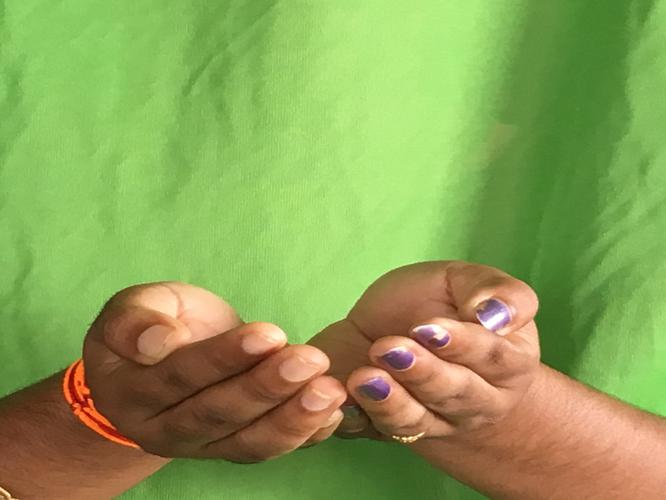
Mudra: Pushpaputa
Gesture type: double_hand